An Introduction to Animals and Political Theory

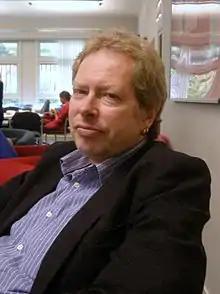
Robert Garner reviewed the book for the "Journal of Animal Ethics".

"An Introduction to Animals and Political Theory" was reviewed by Garner for the "Journal of Animal Ethics", the political philosopher Steve Cooke for the "Political Studies Review" and the sociologist Richard Seymour for the LSE Review of Books. In addition, it was reviewed by C. E. Rasmussen for "". All four reviewers were broadly positive towards the work. Cooke recommended it for "readers interested both in the moral and political standing of animals and in political theory in general", the latter group because the work's methodological approach allows it to serve as a good introduction to political theory generally. Seymour considered the book a "refreshing and comprehensive overview of a highly interesting issue". Garner said that the work came "highly recommended"; he considered it "a very fine book", in which "Cochrane expertly simplifies and synthesizes a huge and complex literature in the limited space available to him, while retaining high scholarly standards". Garner also praised the fact that the book remained interesting, unlike many textbooks. Rasmussen said that the book came "highly recommended" for undergraduate and graduate students as well as non-specialist audiences.